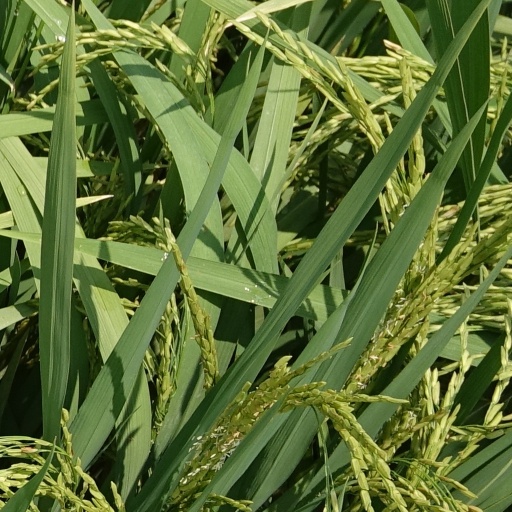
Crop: rice